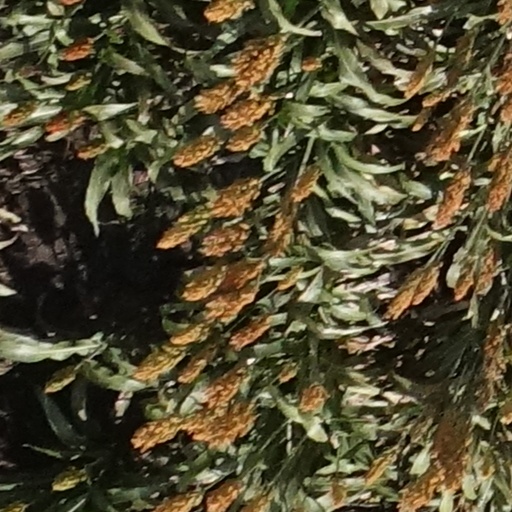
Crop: sorghum